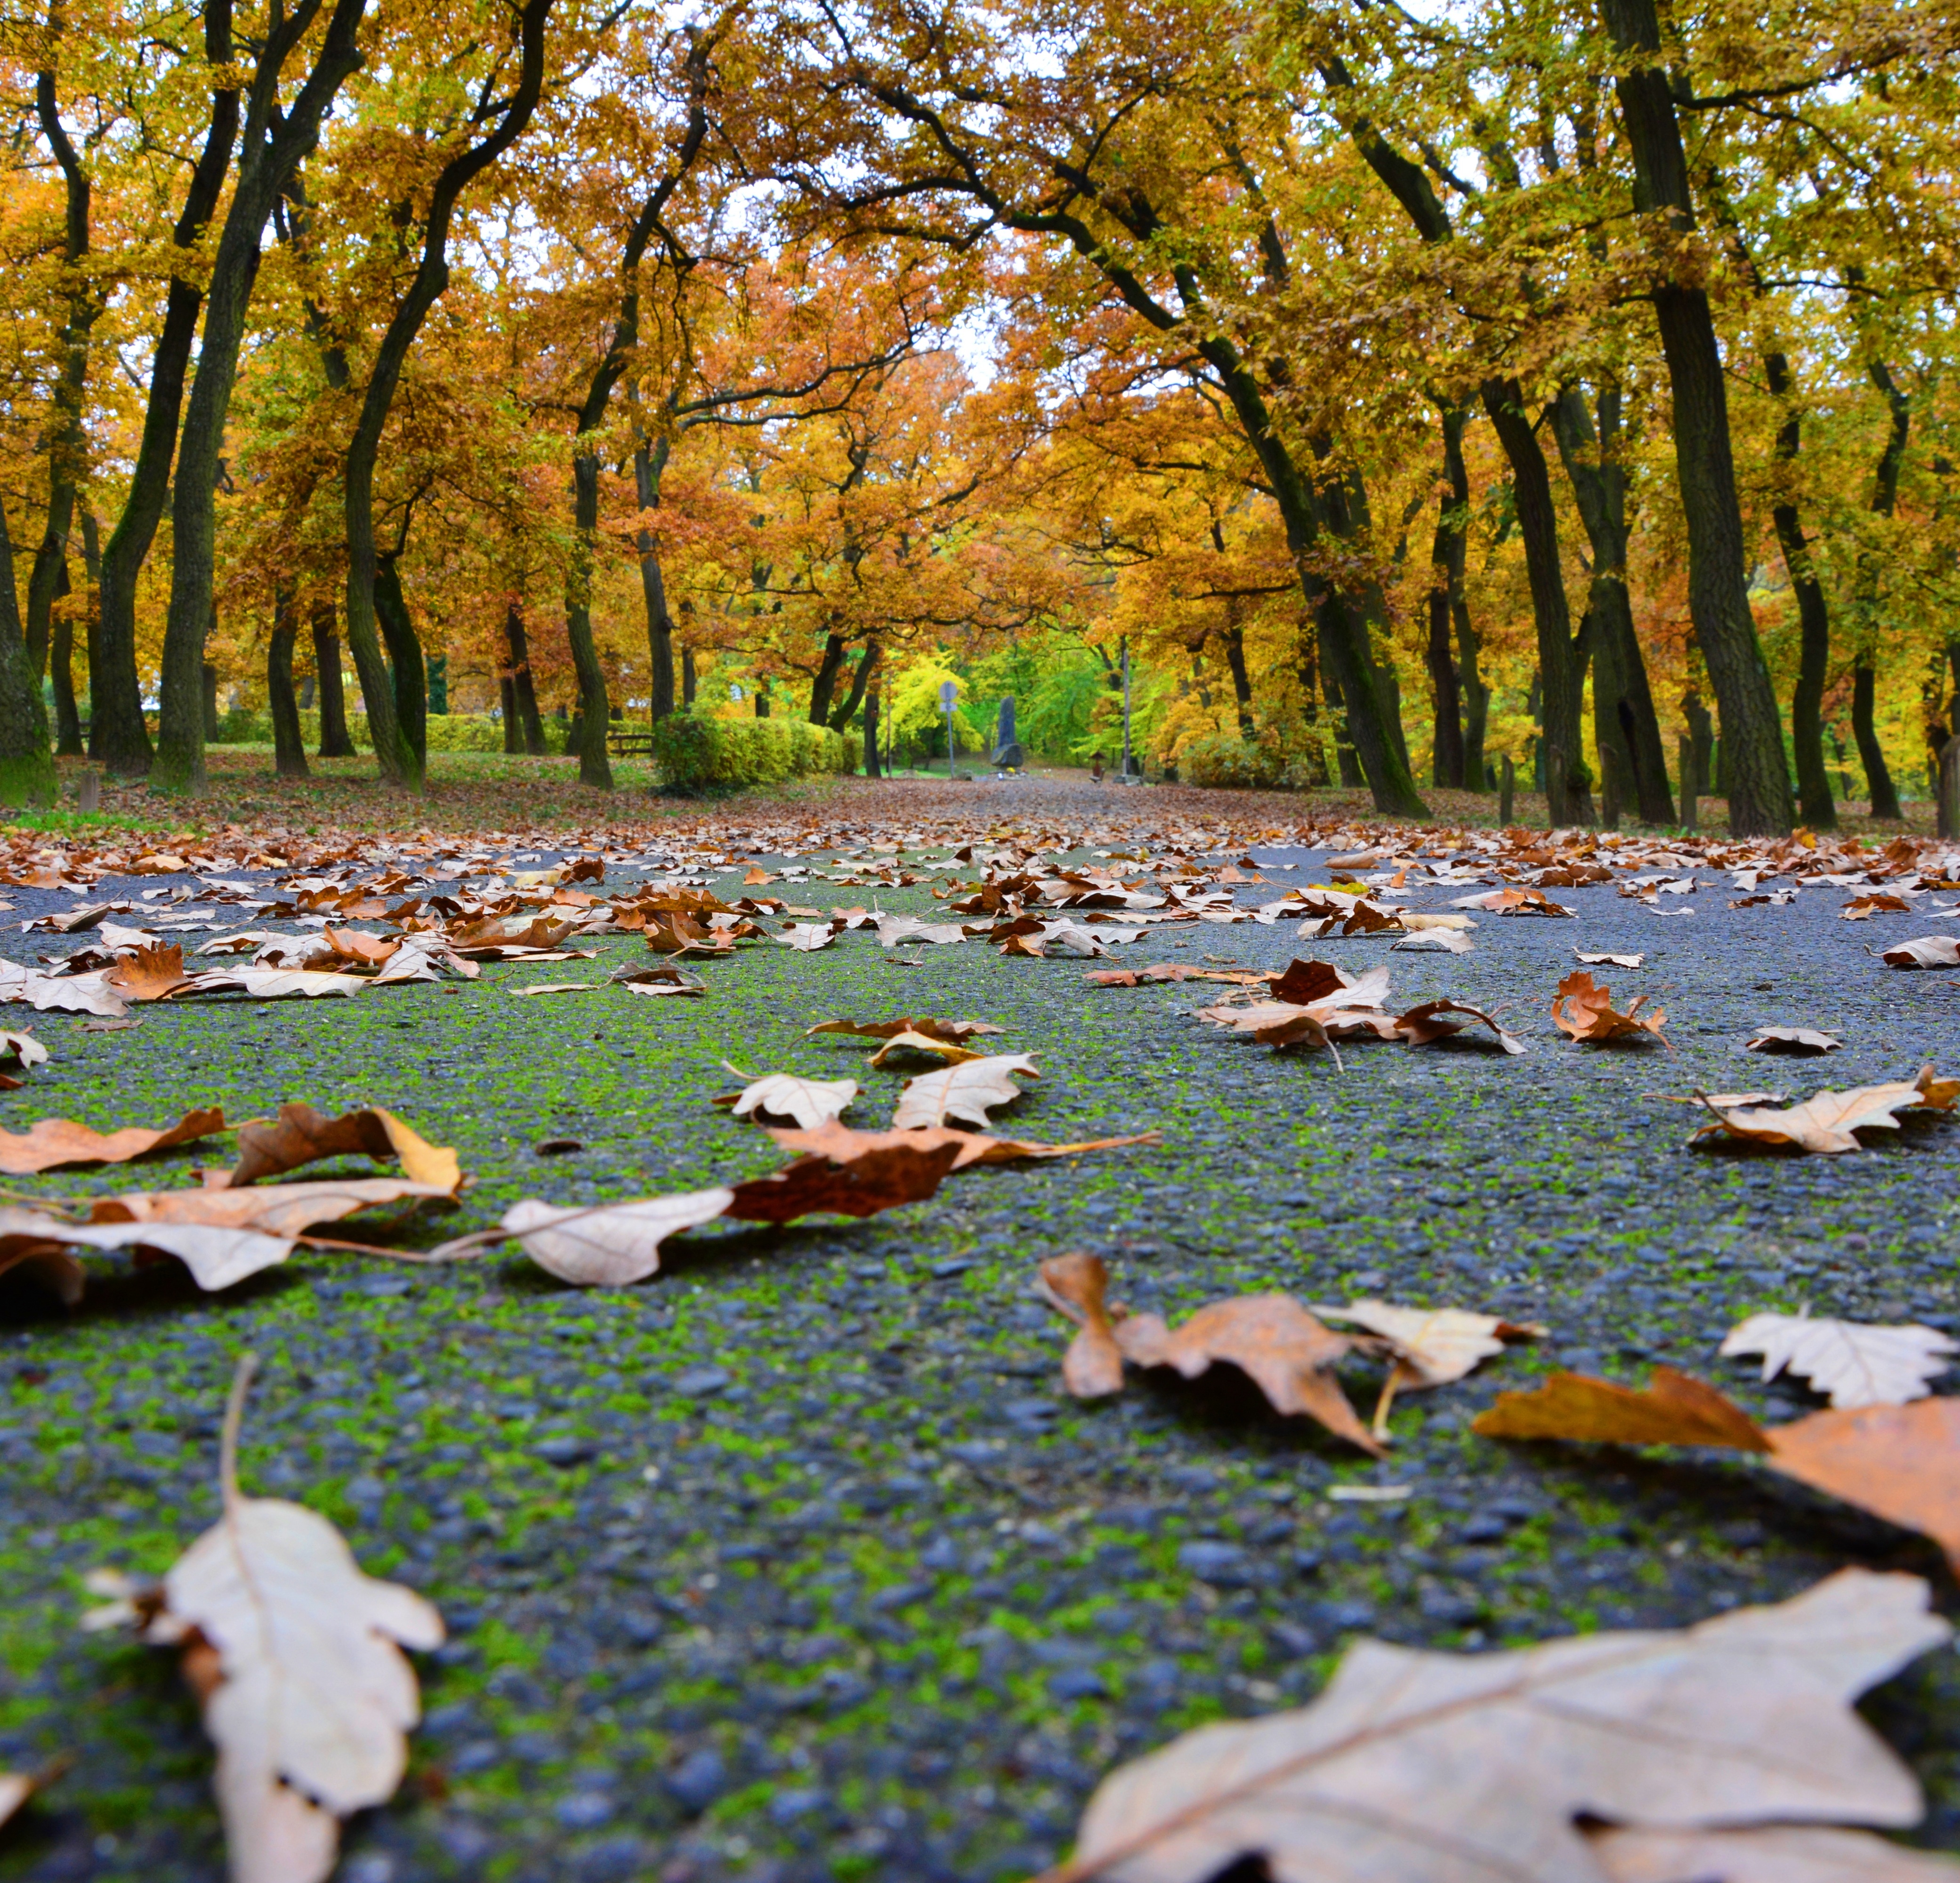
tree, nature, forest, wilderness, sunlight, leaf, flower, pond, stream, autumn, park, season, leaves, woodland, habitat, ecosystem, natural environment